Lord Edward Cecil

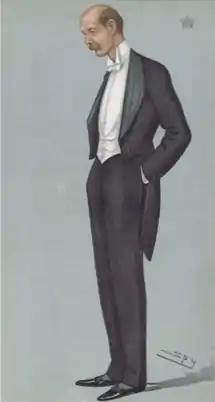
"at Mafeking" Cecil as caricatured by Spy (Leslie Ward) in "Vanity Fair", November 1899

On 3 July 1899, Colonel Baden-Powell was informed by Wolseley at the War Office that he should go immediately to Mafeking, taking Lord Edward Cecil as his Chief Staff Officer. They sailed on 8 July, Cecil taking Violet with him. When they landed at Cape Town, Cecil went to contractors Julius Weil & Co to order £500,000 worth of supplies for what Cecil correctly anticipated would be a long siege. As the Prime Minister's son, Cecil's signature carried weight with Weil & Co although, the Cecils expected parliament would approve the amount.